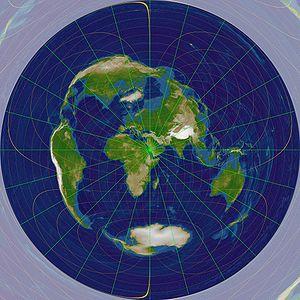
Qibla, kibla, kiblat ou kiblet est la direction vers laquelle doit se tourner le fidèle musulman pour effectuer le rite de la salat. En islam contemporain, il s'agit de l'orthodromie qui joint le lieu de prière à la Kaaba, dans la cité de La Mecque. Dans les mosquées, cette orientation est indiquée par le mihrab, une niche souvent encadrée de deux colonnes supportant une arcature.